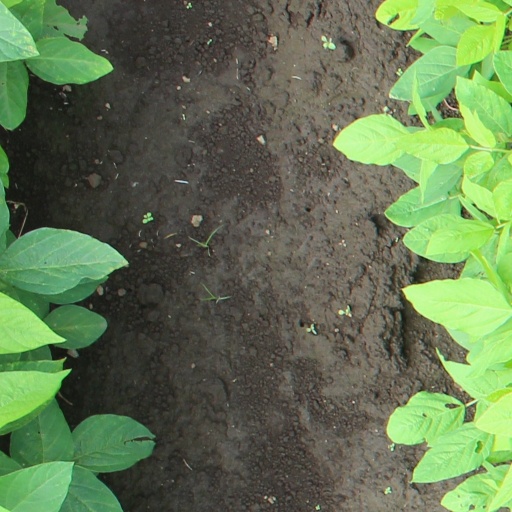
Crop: soybean